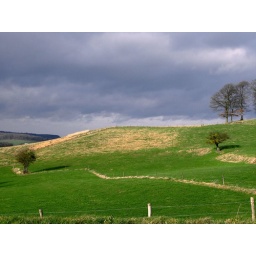
clouds over the hill